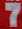
Number: 7